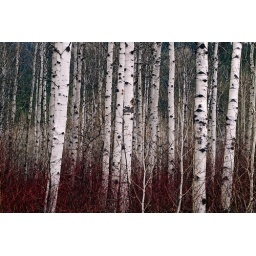
Roadside stand of white Birch trees with red saplings growing between them. Evergreen trees in the background in the top of the image.